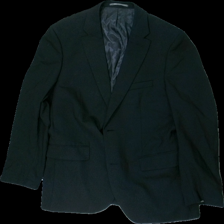
View: front
Type: Blazer
Category: Men
Brand: Riley
Colors: Black
Material: 53% polyester 47% cotton
Cut: Regular
Season: All
Price range: 100-150
Recommended usage: Reuse